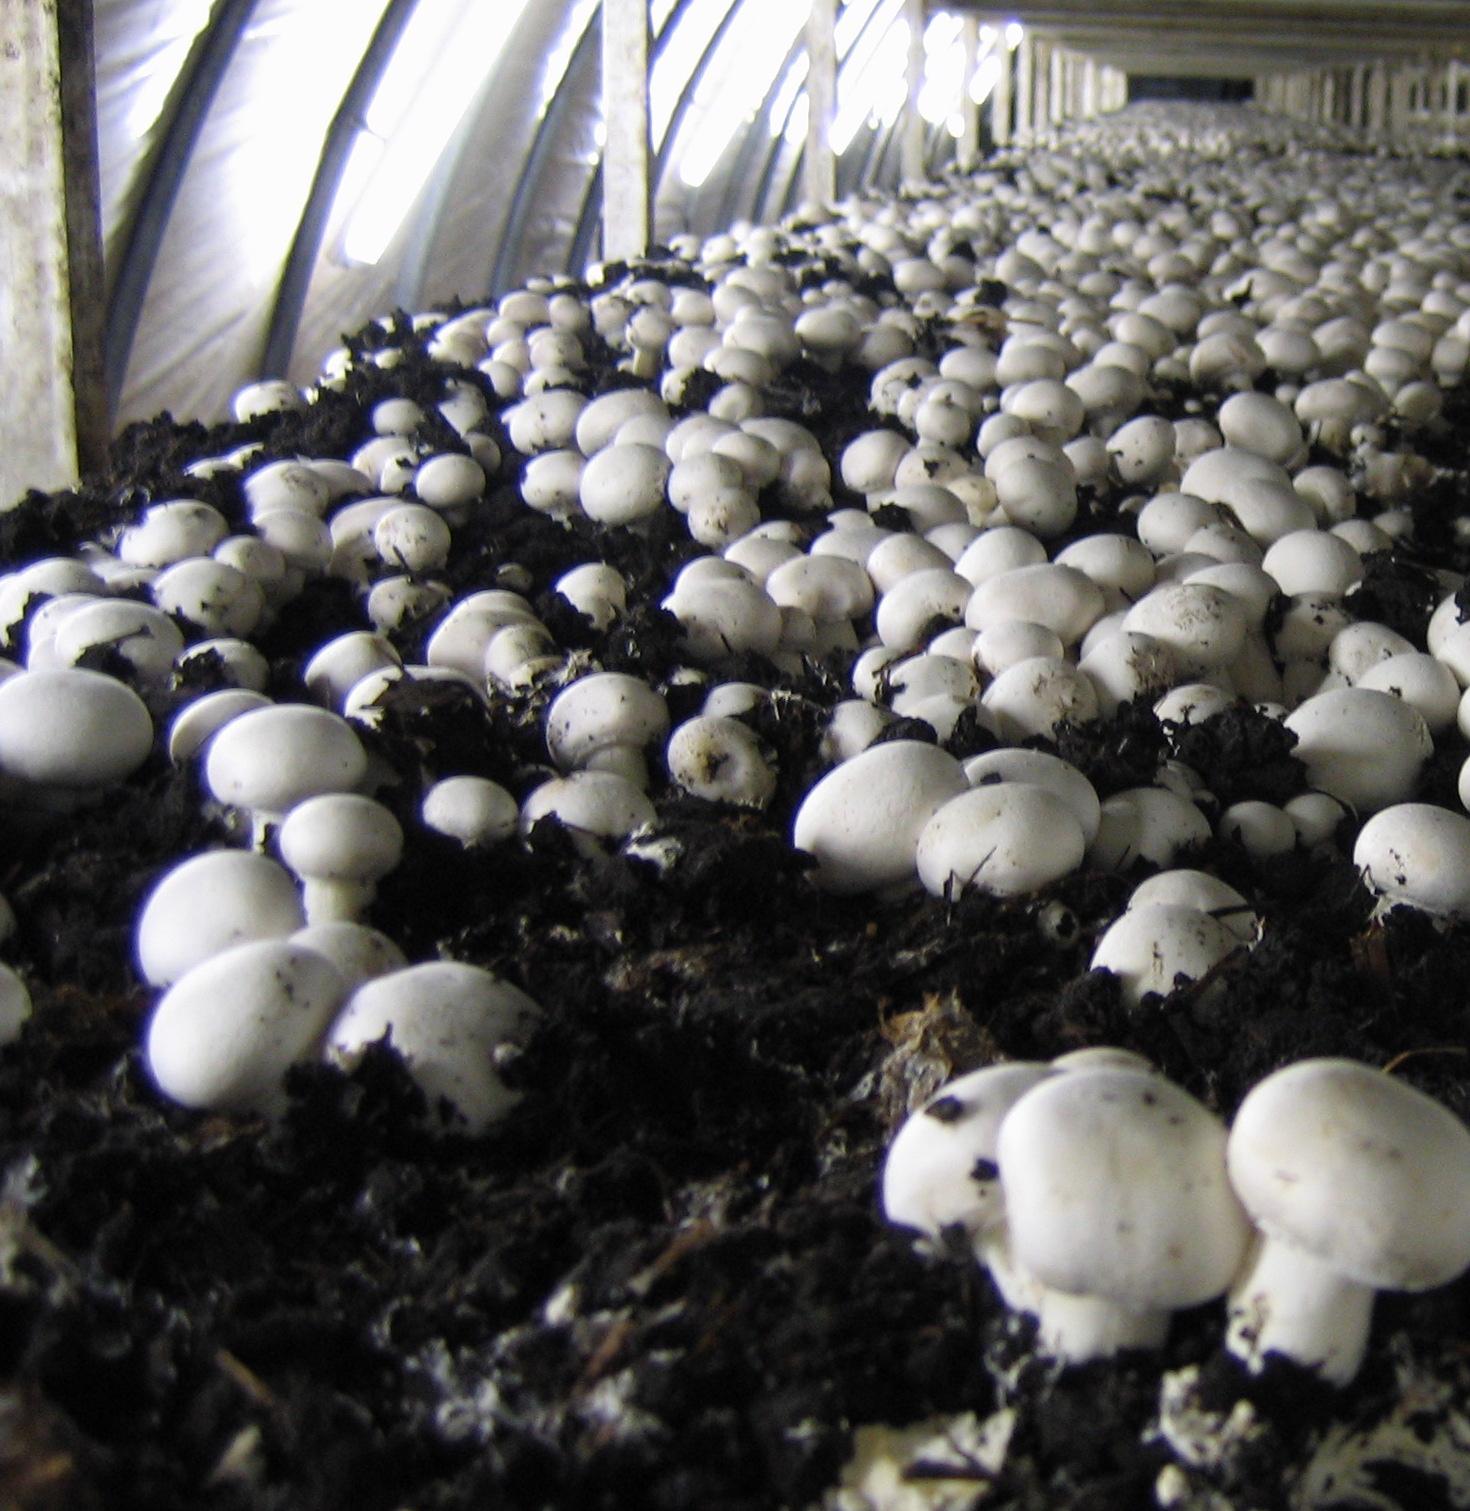
Zao la biashara aina ya uyoga, tayari umepandwa na umekua, huku ukisubiri wakati wake wa mavuno kuingizwa sokoni, bidhaa ambayo ni adimu na inauzwa kwa bei ghali mtaani.